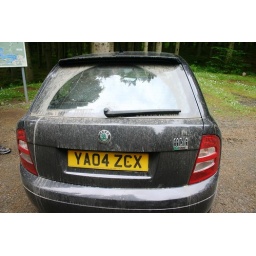
My car after driving around Kielder forest